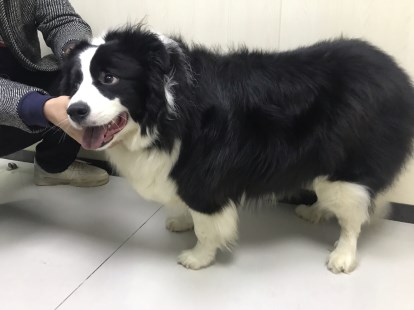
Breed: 2594-n000109-Border_collie